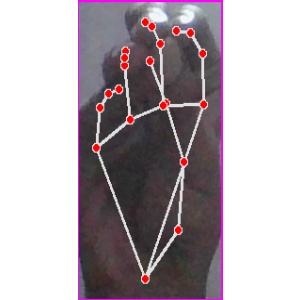
अक्षर: ङ